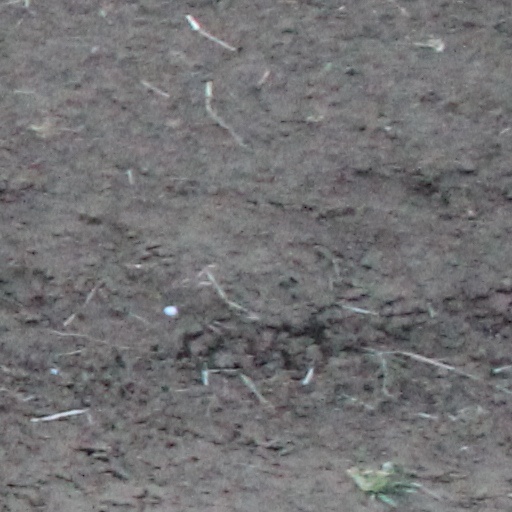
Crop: wheat